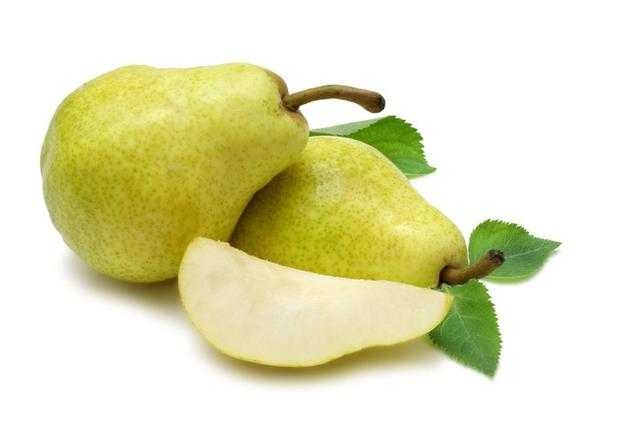
Label: Pear